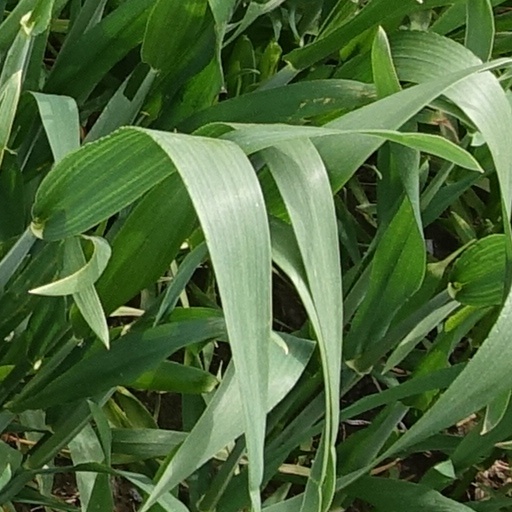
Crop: wheat